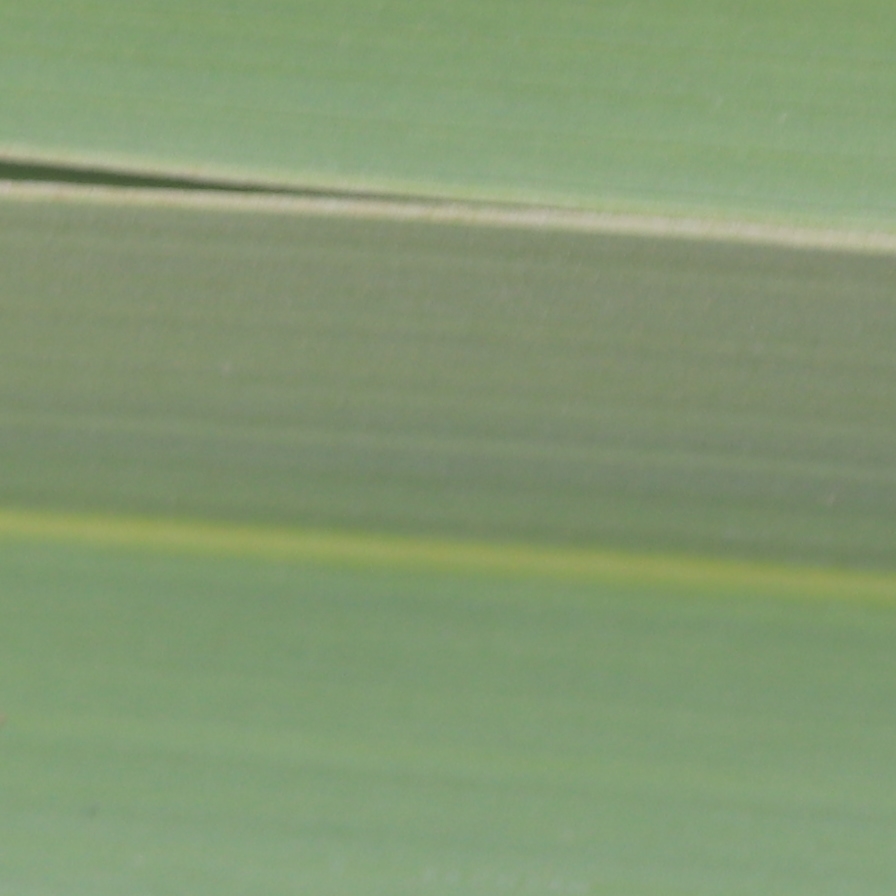
Label: Healthy